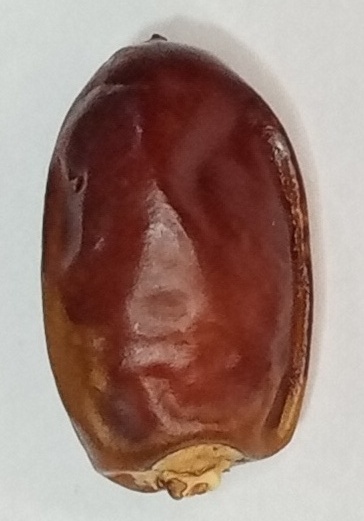
Variety: aseel
Size: small
Grade: grade-1